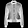
Label: Coat